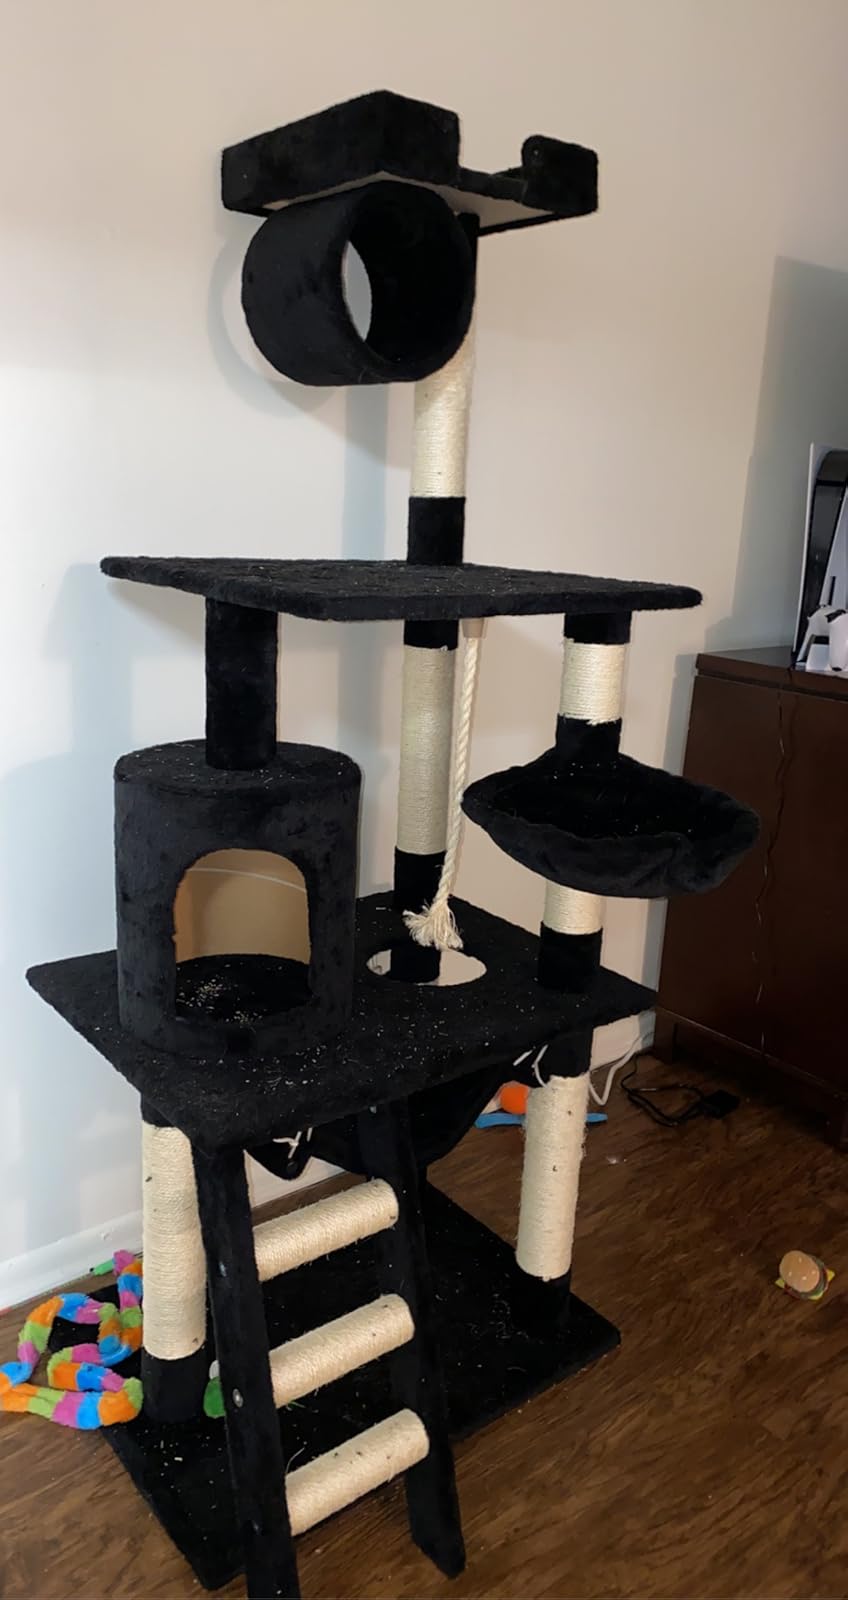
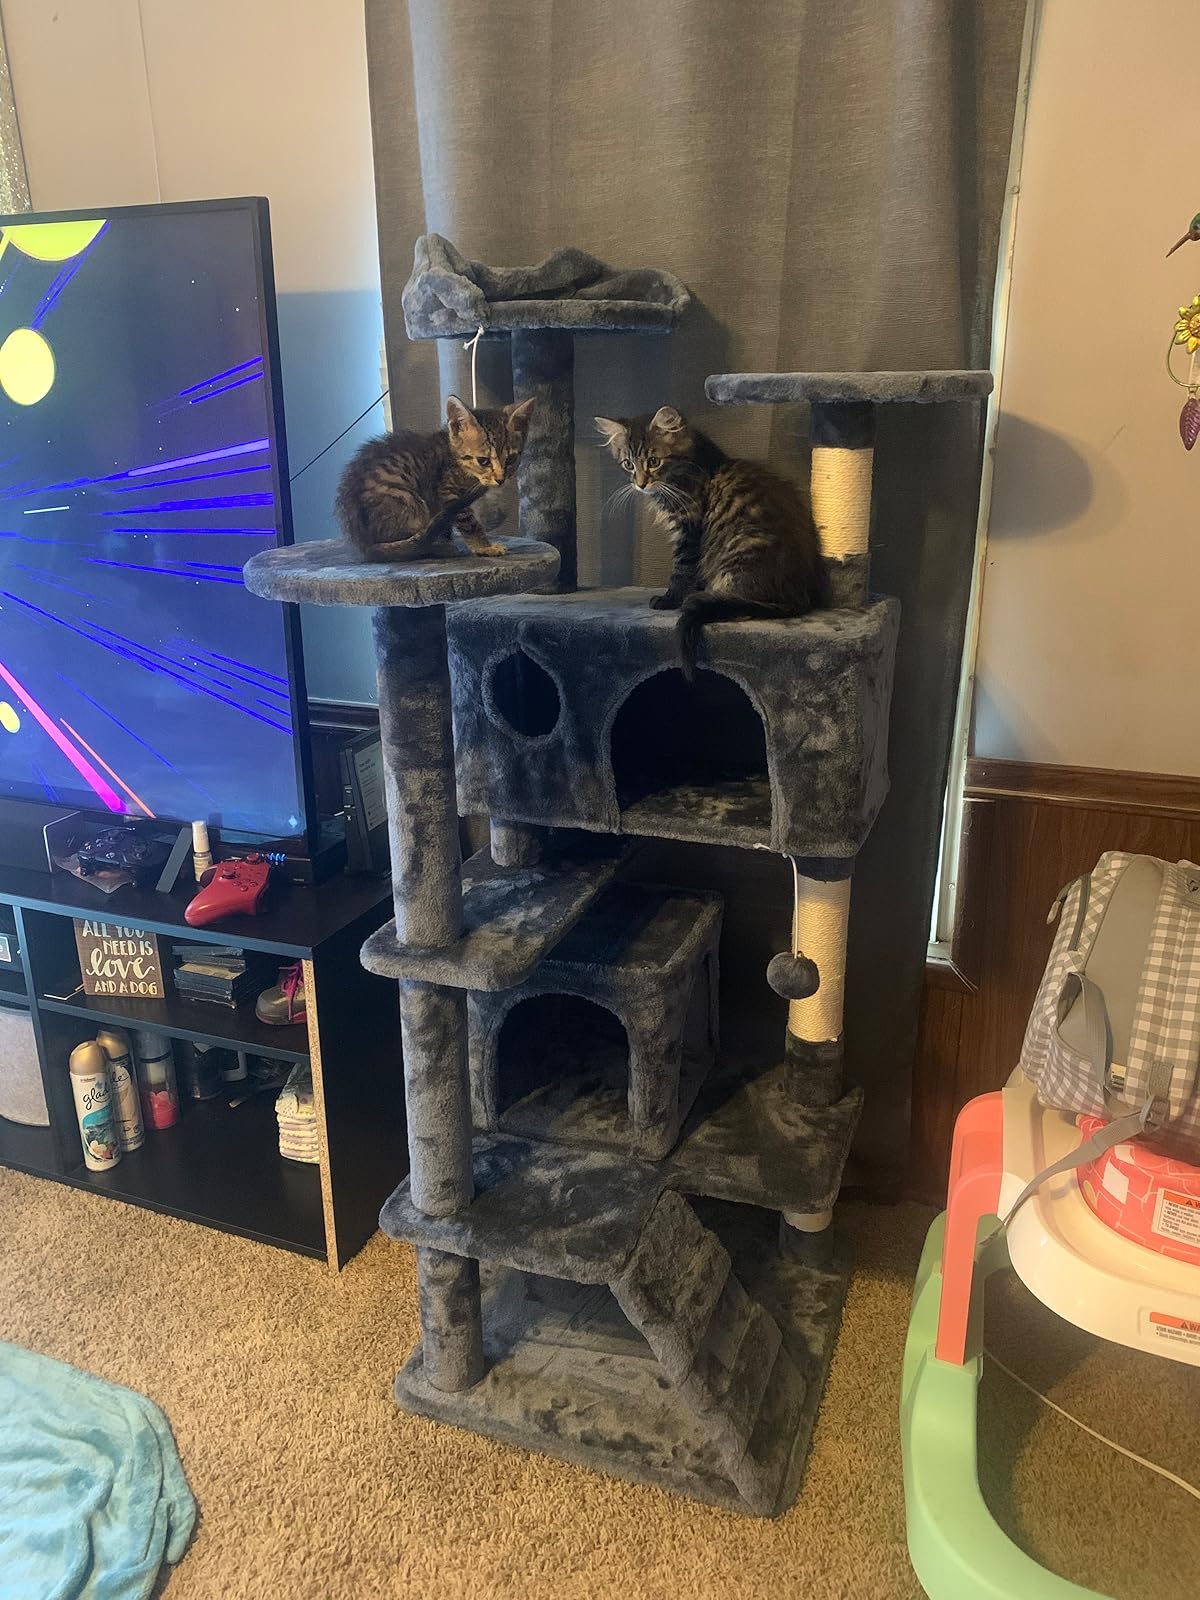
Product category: items_cat tree
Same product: no